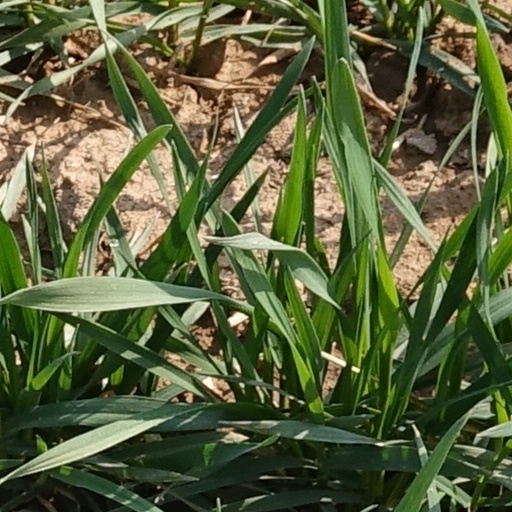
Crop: wheat